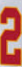
Number: 2